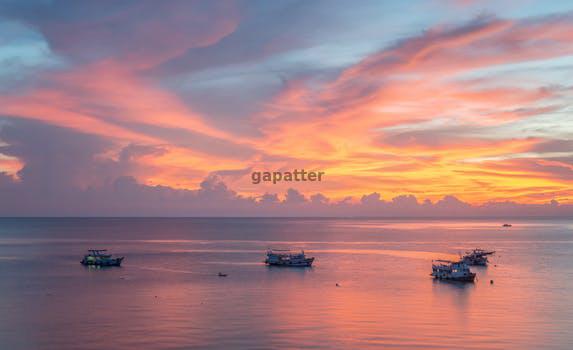
Label: Watermark